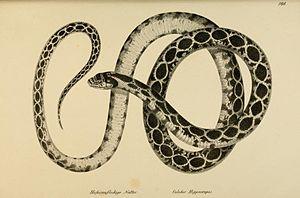
Hemorrhois est un genre de serpents de la famille des Colubridae.